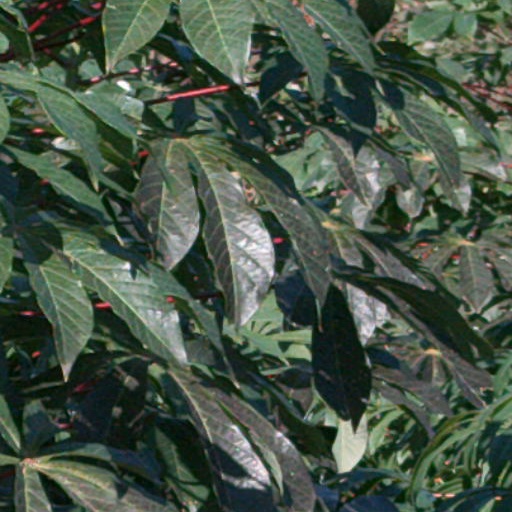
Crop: cassava